Tiraios II

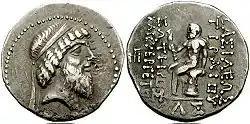
Coin of Tiraios II.

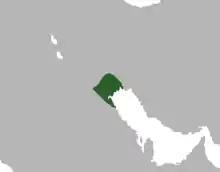
Characene 51BC

Tiraios II was a king who ruled from about 79/78 to 49/48 BC the state of Characene, a vassal state of the Parthians.